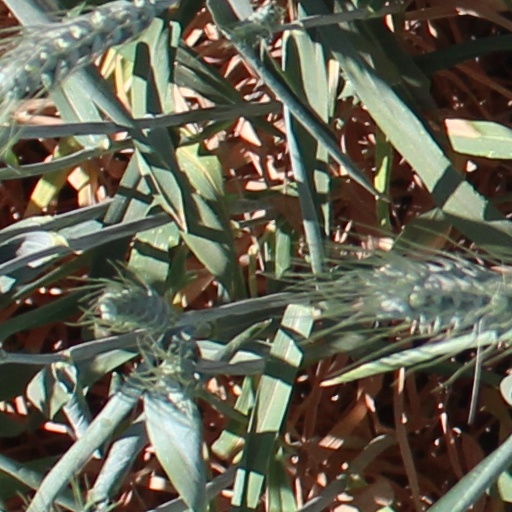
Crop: wheat